Tendon, Vosges

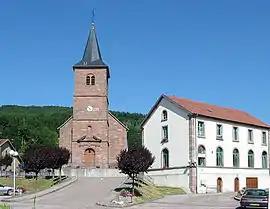
Church and town hall

Tendon is a commune in the Vosges area of Grand Est in northeastern France. Its inhabitants are known as Todas, there is a village and around 60 settlements in the area. The history of the area dates to the Middle Ages.